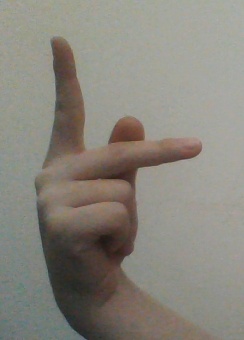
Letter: dha